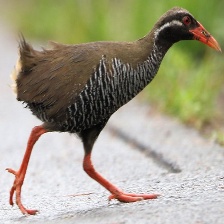
Species: OKINAWA RAIL
Scientific name: GALLIRALLUS OKINAWAE
ImageNet parent category: european_gallinule